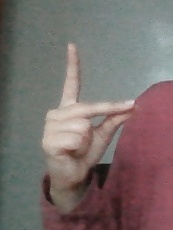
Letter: ta